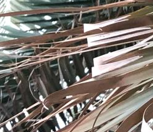
Label: Potassium Deficiency